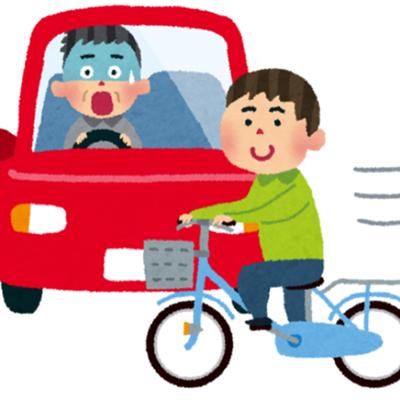
回答: 母さん、元気ですか?僕はg